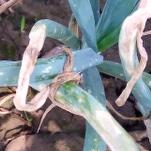
Crop: Onion
Condition: alternaria-d